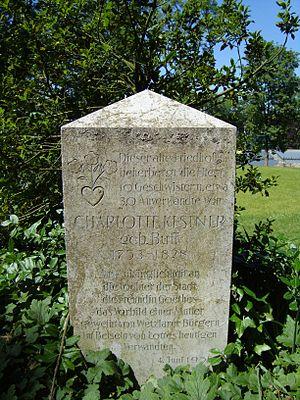
Charlotte Buff, née le 11 janvier 1753 à Wetzlar et morte le 16 janvier 1828 à Hanovre, est une connaissance du poète Goethe. Elle est le modèle d'après lequel il trace le personnage de Charlotte dans le roman de Werther.